Russian battleship Oryol

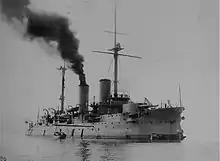
"Iwami" at anchor at Kure, 2 November 1907

The Japanese substantially rebuilt "Iwami" at Kure Naval Arsenal and officially recommissioned her into the Imperial Japanese Navy on 2 November 1907. To reduce her top weight, her funnels were shortened, her fighting tops removed, and her superstructure reduced in height. Her twin six-inch gun turrets were removed and replaced by half a dozen eight-inch guns on pedestal mounts that were protected by gun shields. The fore and aft eight-inch guns were repositioned one deck lower, on the same level as the midships guns, and the midships 75-millimeter gun positions were plated over. The 75-millimeter guns were replaced by sixteen Japanese-built QF 12-pounder, 12 cwt guns and two submerged broadside 18-inch torpedo tubes replaced her original torpedo armament. Her boilers were replaced by an unknown number of Japanese-built Miyabara water-tube boilers. These changes reduced her displacement to approximately and her crew now totaled 806 officers and crewmen.